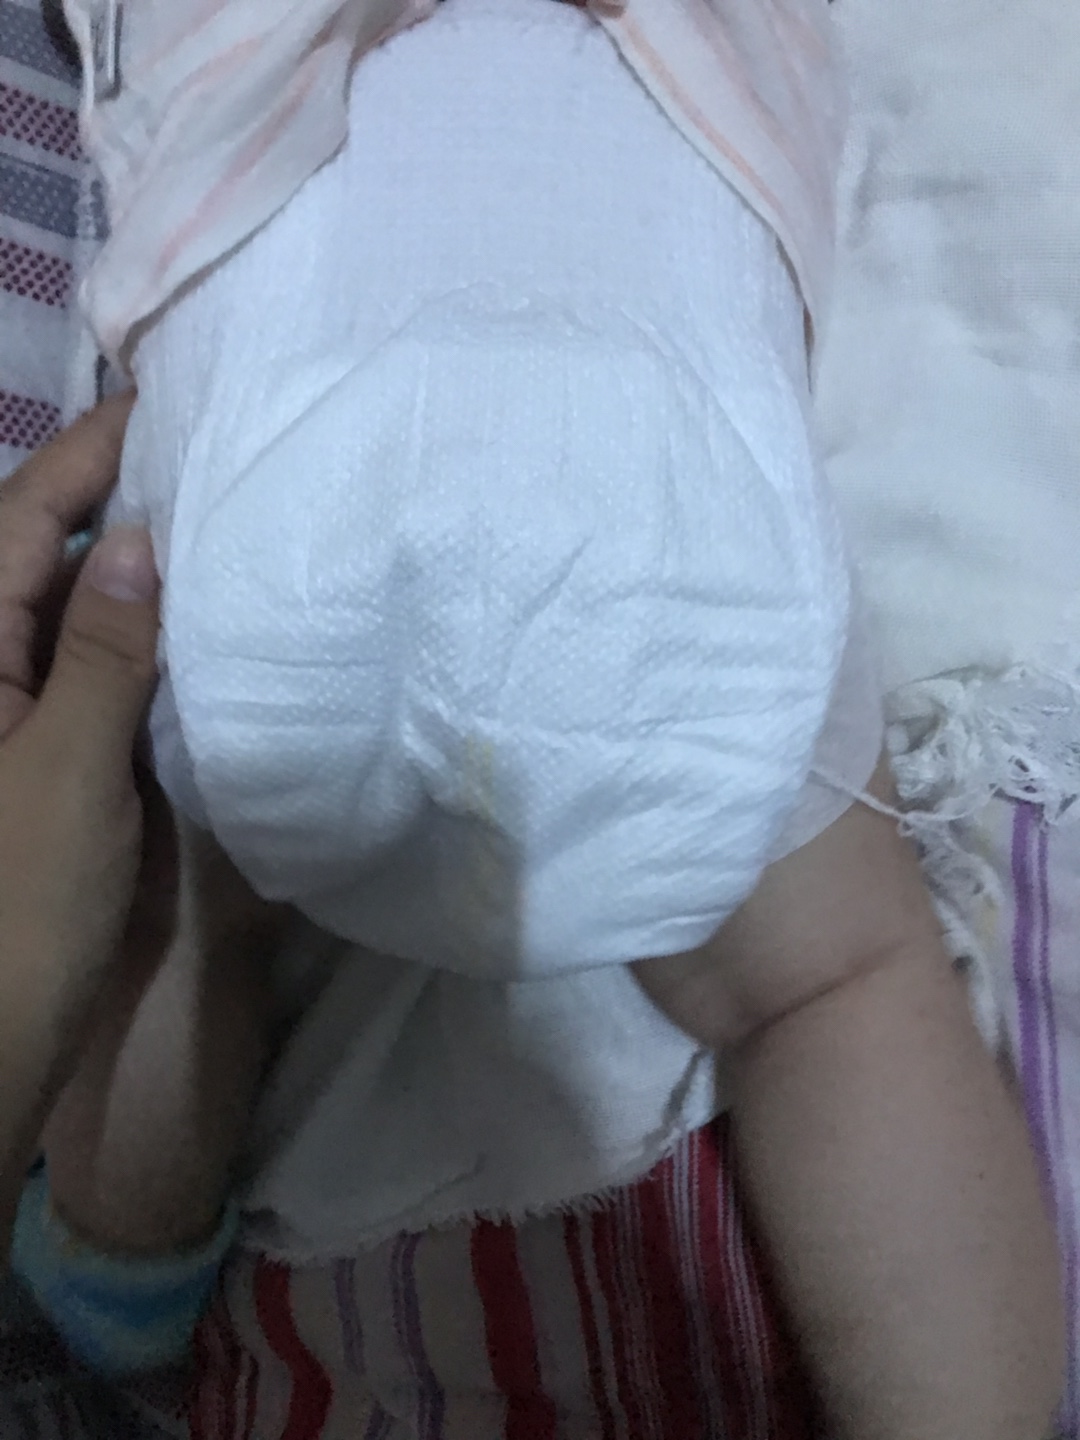
Label: trash